Fondation Monet in Giverny

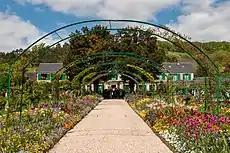
The restored house and gardens

Following Jacques Carlu's death in 1977, the Académie des Beaux-Arts asked Gérald Van der Kemp (1912–2001), a member of the Académie des Beaux-Arts, who while chief curator of the Château de Versailles from 1953 to 1980 had completed a number of successful restoration projects to help save Giverny.